Angel Time

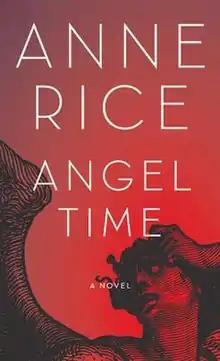
First edition cover

Angel Time is a novel by American author Anne Rice released on October 27, 2009. The book is the first in Rice's "Songs of the Seraphim" series, which tells the story of Toby O'Dare, an assassin with a tragic past. The author's inspiration for the book, and the primary setting for the beginning of the story, is the Mission Inn in Riverside, California, a large historic Mission Revival style hotel. The book debuted on the November 15, 2009 New York Times Bestseller list at #13.